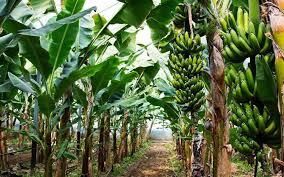
Hii ni eneo la mashambani ambayo inaashiria kilimo ambayo inaendelea katika sehemu hii.Tunatazama kuwa kuna ndizi upande wa kushoto na upande wa kulia.Upande wa kulia kuna ndizi ambazo tayari zimezaa na upande wa kushoto ndizi bado hazijazaa zina jani kibichi.